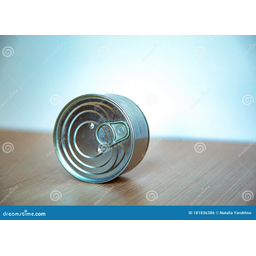
Label: metal